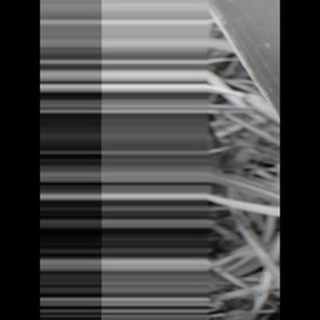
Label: sugarcane_mosaic